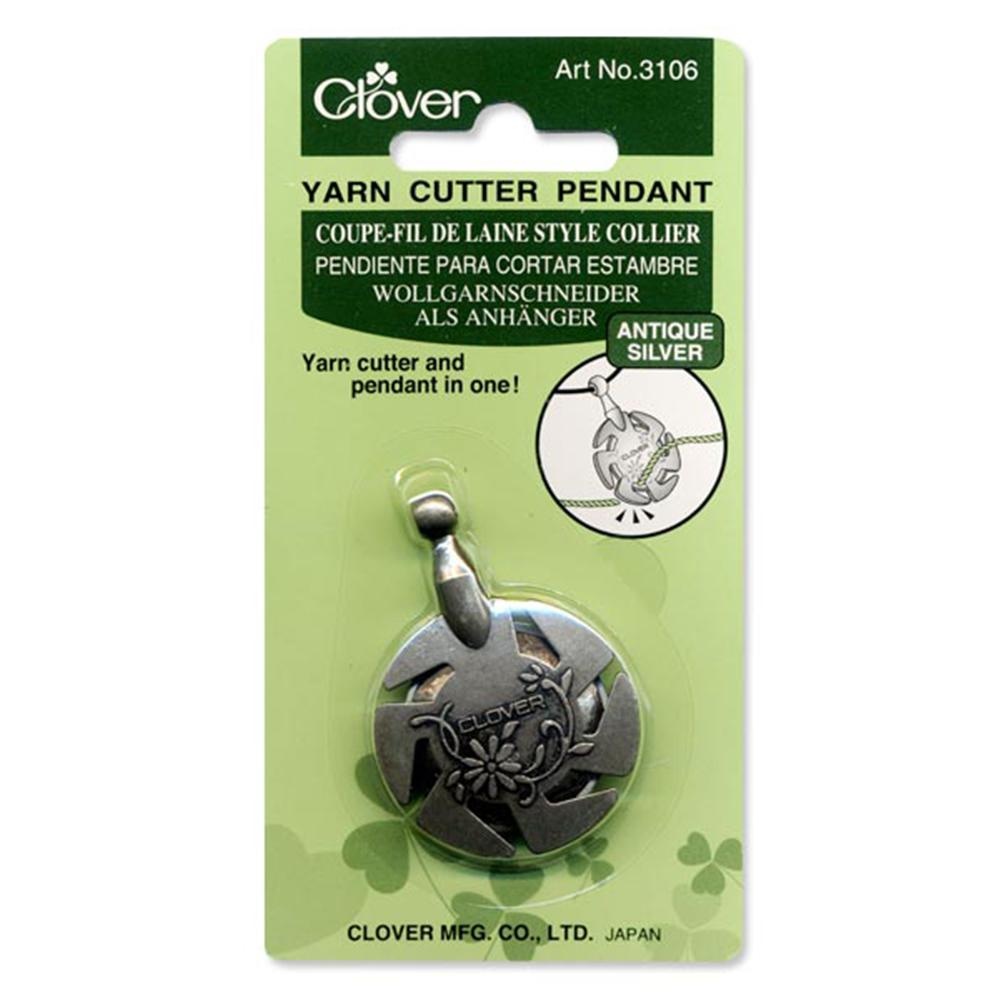
Yarn Cutter Pendant (Antique Silver)
With a built-in blade cutter, yarn and thread can be easily and safely cut in any groove. Available in two colors Antique Gold (Art. No 3105) Antique Silver (Art. No 3106) Material Zinc Steel
Brand: Clover
Category: Arts & Entertainment > Hobbies & Creative Arts > Arts & Crafts > Art & Crafting Tools > Craft Cutting & Embossing Tools > Thread & Yarn Cutters > Pendant Cutters